Meopta

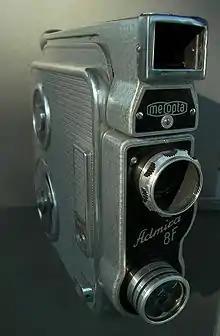

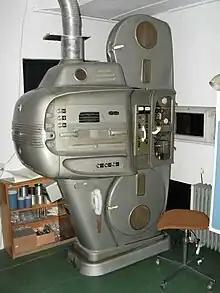

Meopta is producing Binoculars, Telescopic sights, Red dot sights and Monoculars on the field of sport optics and caters hunters, birdwatchers and sport shooters. In 2019 the production includes the following series of products: